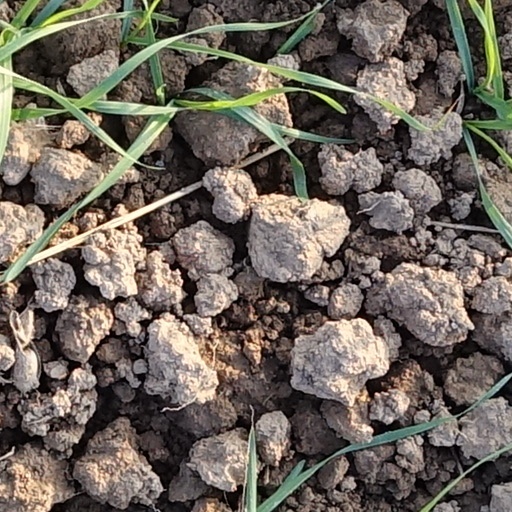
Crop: wheat